Saint Lucy's Day

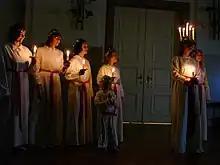
Lucias singing

According to the traditional story, Lucy was born of rich and noble parents in about the year 283. Her father was of Roman origin, but died when she was five years old, leaving Lucy and her mother without a protective guardian. Although no sources for her life story exist other than in hagiographies, St. Lucy, whose name "Lucia" refers to "light" ("Lux, lucis"), is known to have been a Sicilian saint who suffered a sad death in Siracusa, Sicily, around AD 310. A devout Christian who had taken a vow of virginity, her mother betrothed her to a pagan. She was seeking help for her mother's long-term illness at the shrine of Saint Agatha when the saint appeared to her in a dream beside the shrine. Saint Agatha told Lucy that the illness would be cured through faith, and Lucy was able to convince her mother to cancel the wedding and donate the dowry to the poor. Enraged, her suitor then reported her to the governor for being a Christian. According to the legend, she was threatened to be taken to a brothel if she did not renounce her Christian beliefs, but they were unable to move her, even with a thousand men and fifty oxen pulling. Instead, they stacked materials for a fire around her and set light to it, but she would not stop speaking, insisting that her death would lessen the fear of it for other Christians and bring grief to non-believers. One of the soldiers stuck a spear through her throat to stop these denouncements, but to no effect. Another gouged out her eyes in an attempt to force her into complacency, but her eyes were miraculously restored. Saint Lucy was able to die only when she was given the Christian Last Rites.